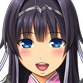
Portrait style: Anime Portrait